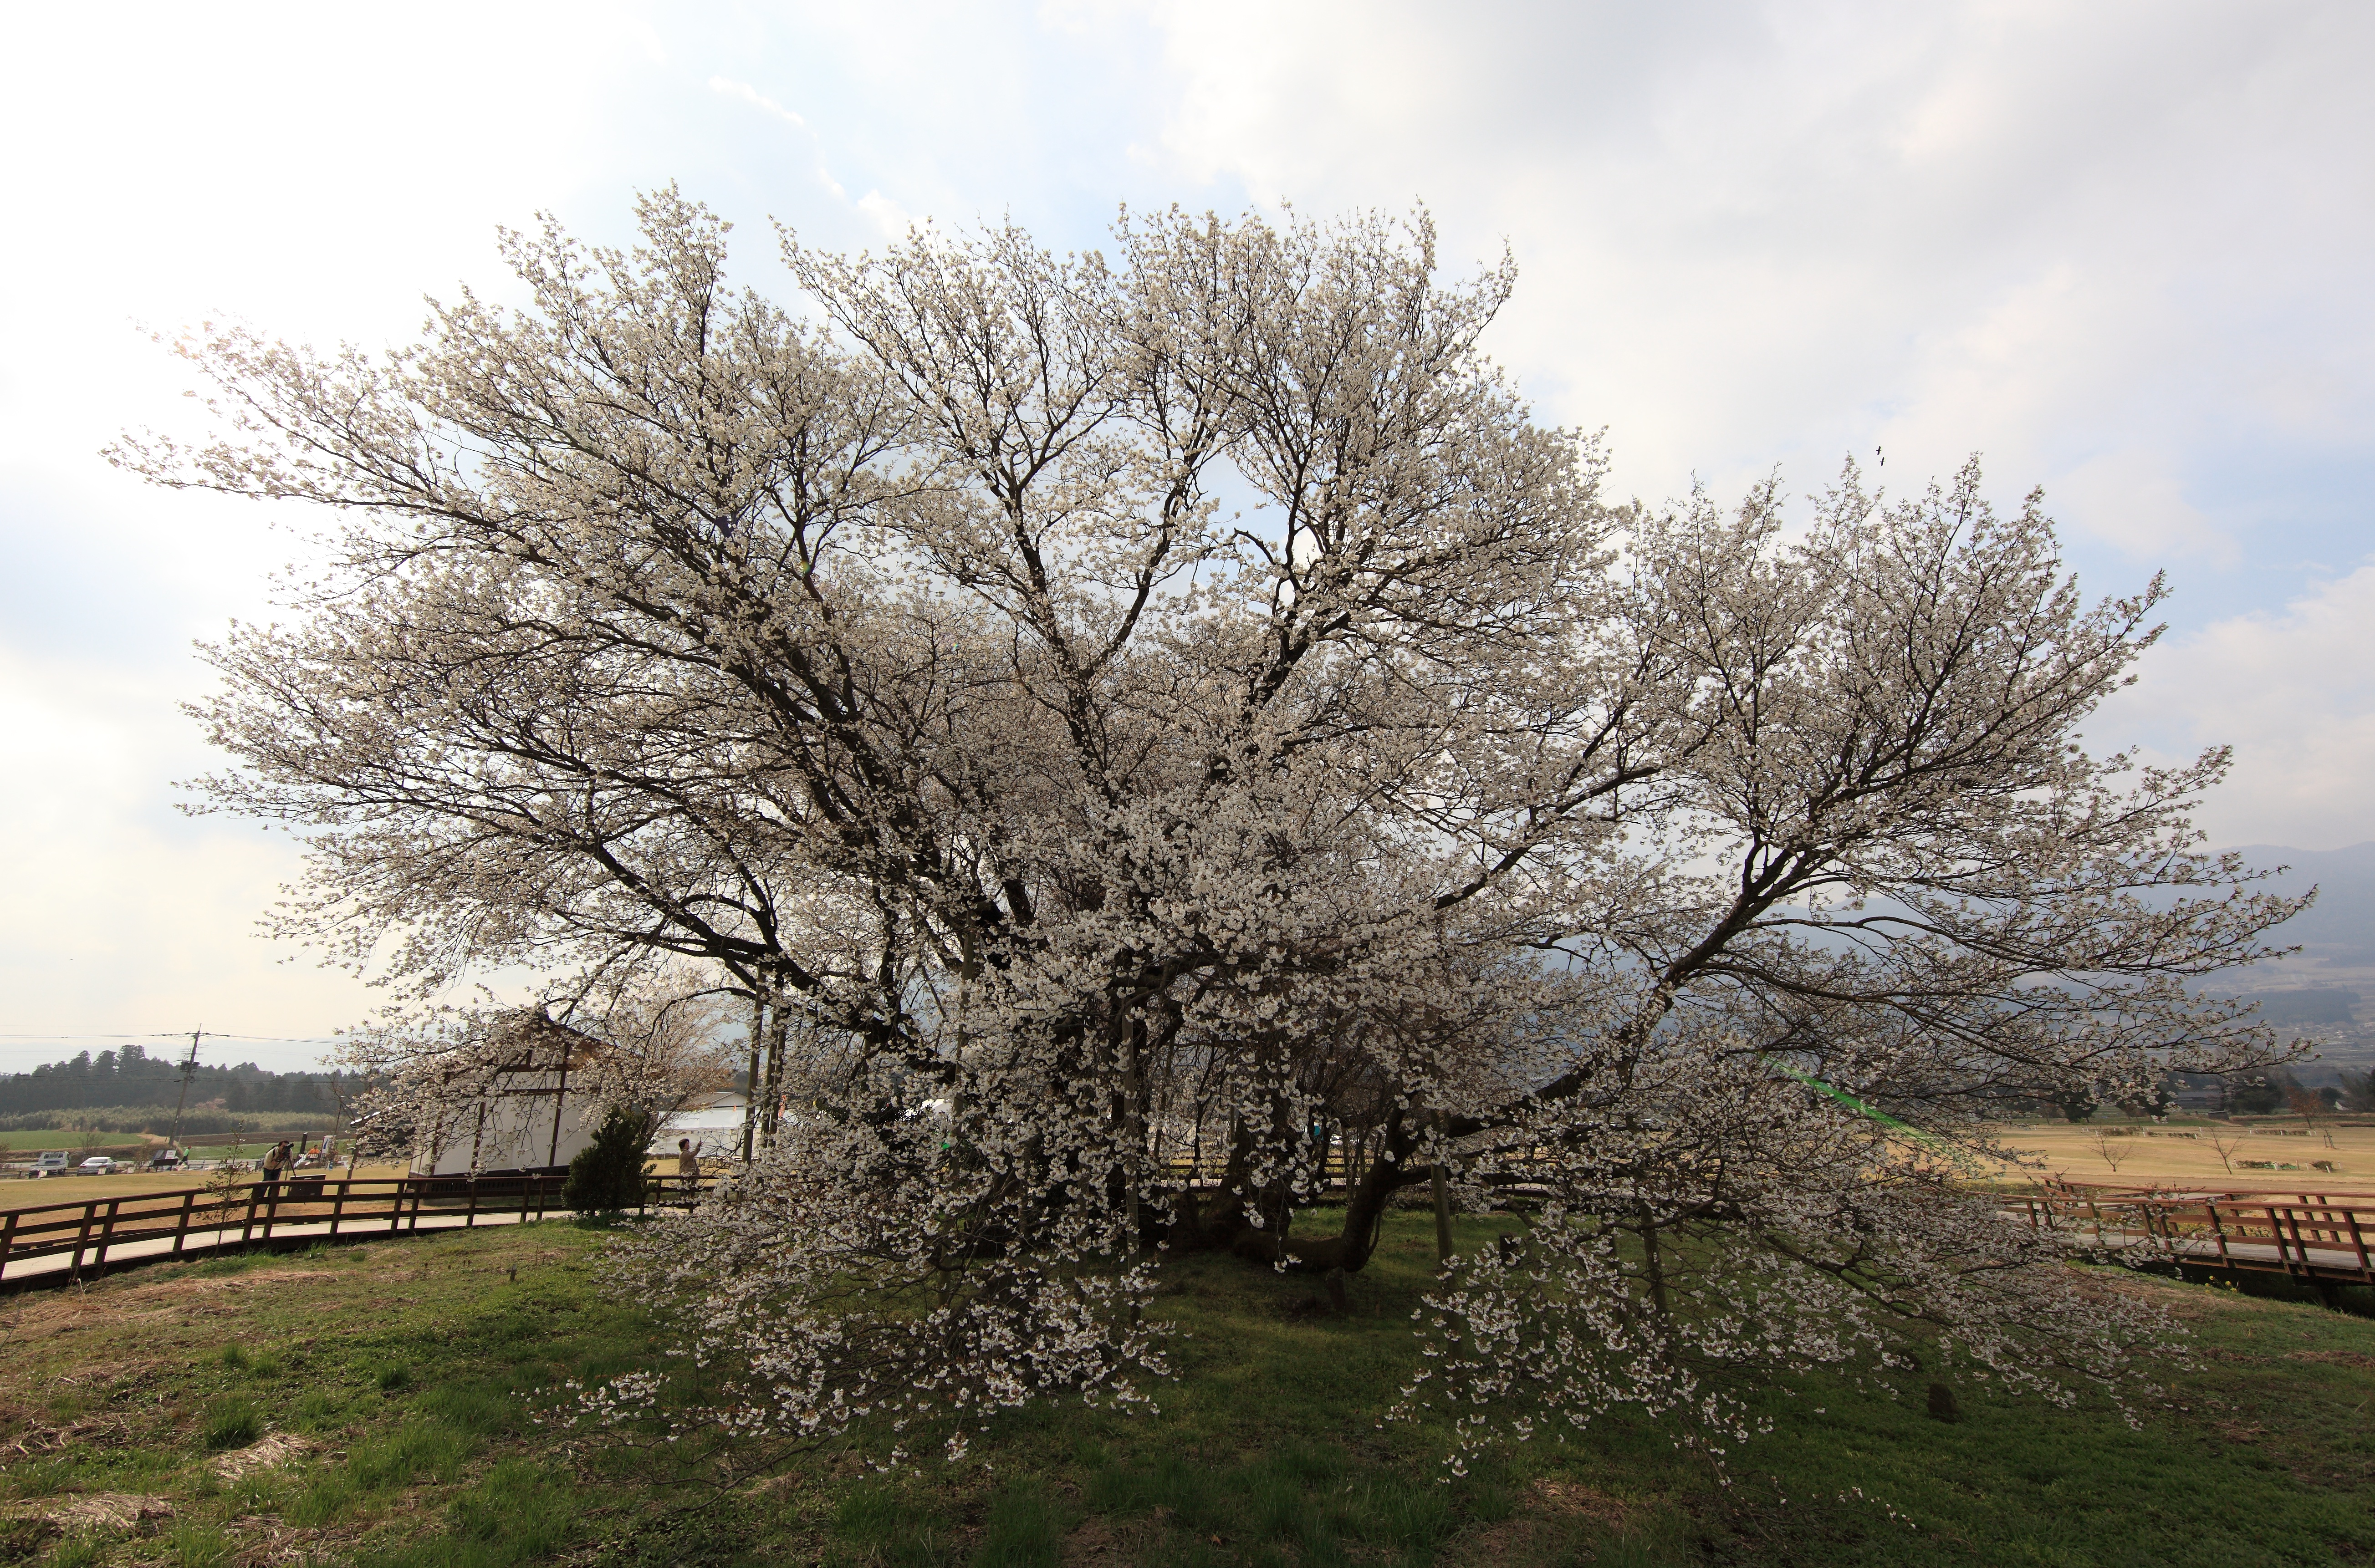
tree, branch, blossom, plant, flower, high, cherry blossom, 5d, sakura, hires, markii, cherry, hi, res, resolution, woody plant